Meda Meeda Abbayi

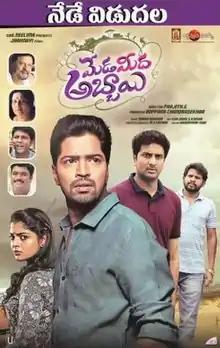
Theatrical release poster

Meda Meeda Abbayi is a 2017 Telugu-language comedy thriller film directed by G. Prajith. This film stars Allari Naresh, and Nikhila Vimal (in her Telugu debut) in the lead roles. This is a remake of 2015 Malayalam film "Oru Vadakkan Selfie" directed by the same director.